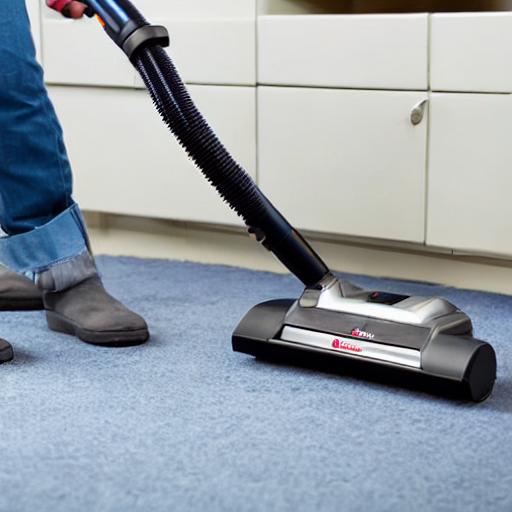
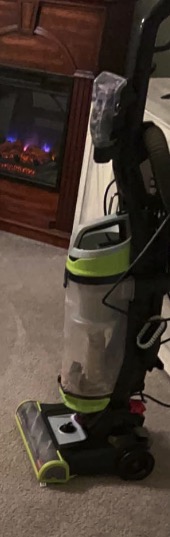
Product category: items_vacuum
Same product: no